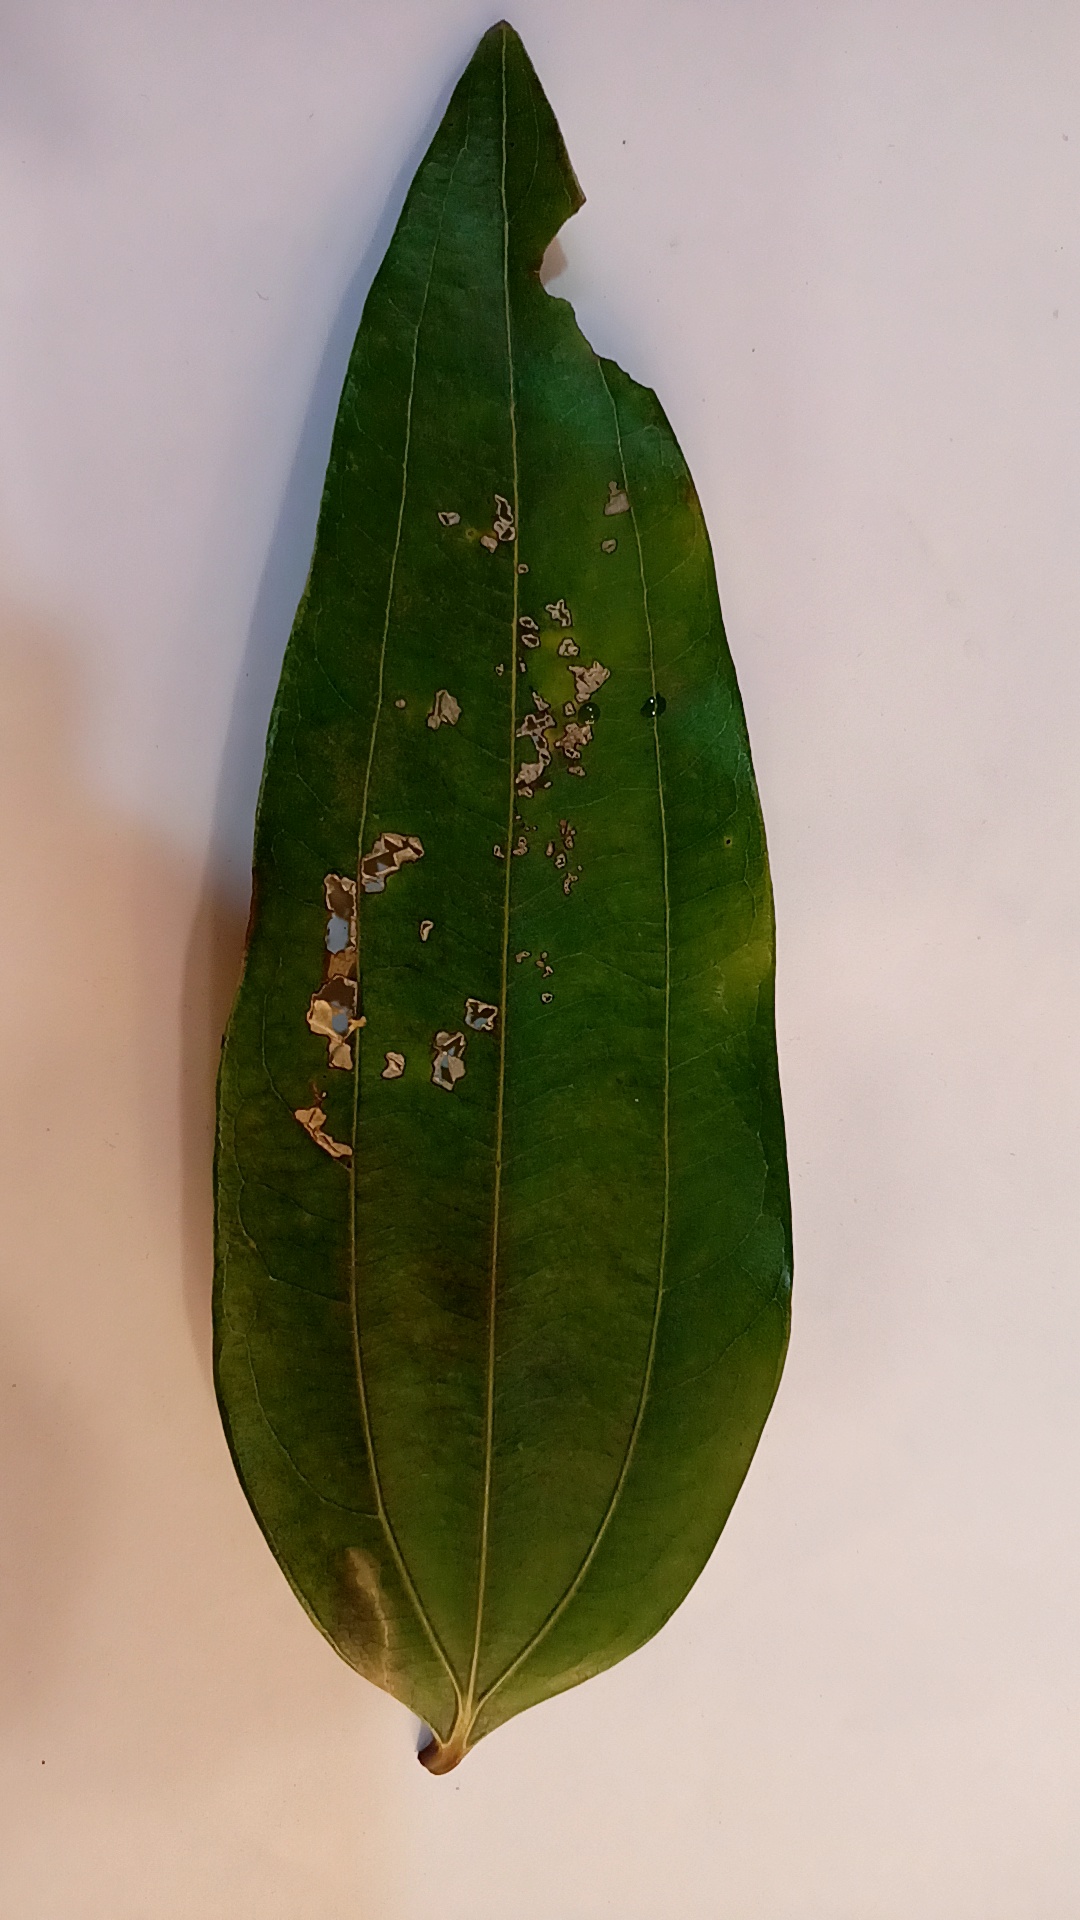
Label: Disease